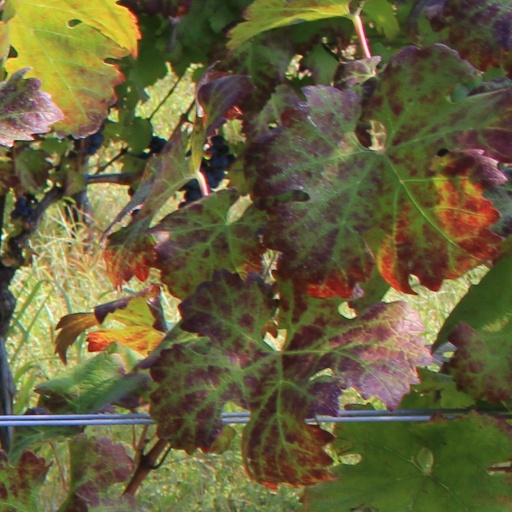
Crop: grape